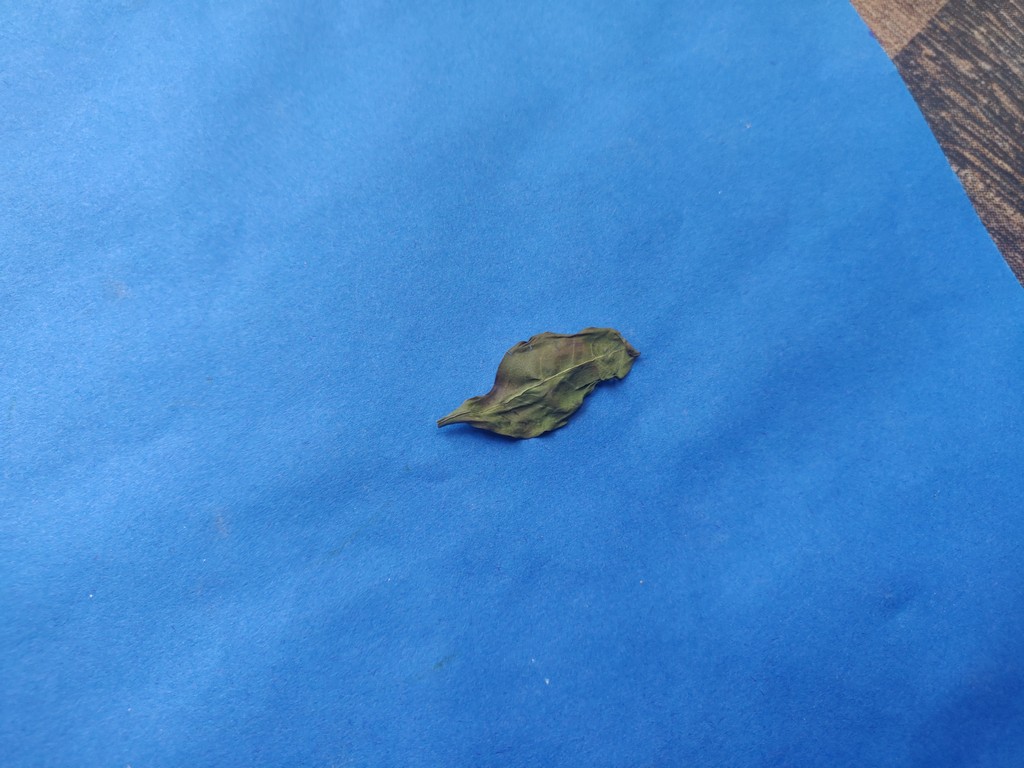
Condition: Dried
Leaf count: single
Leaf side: unknown